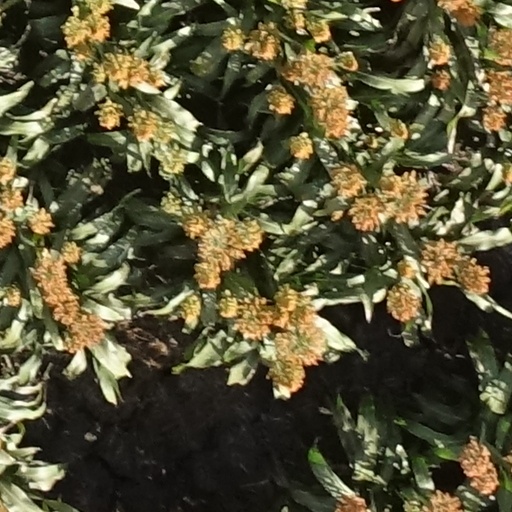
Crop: sorghum